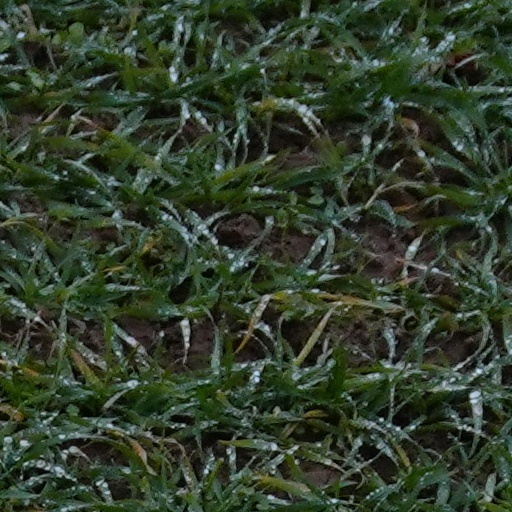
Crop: wheat